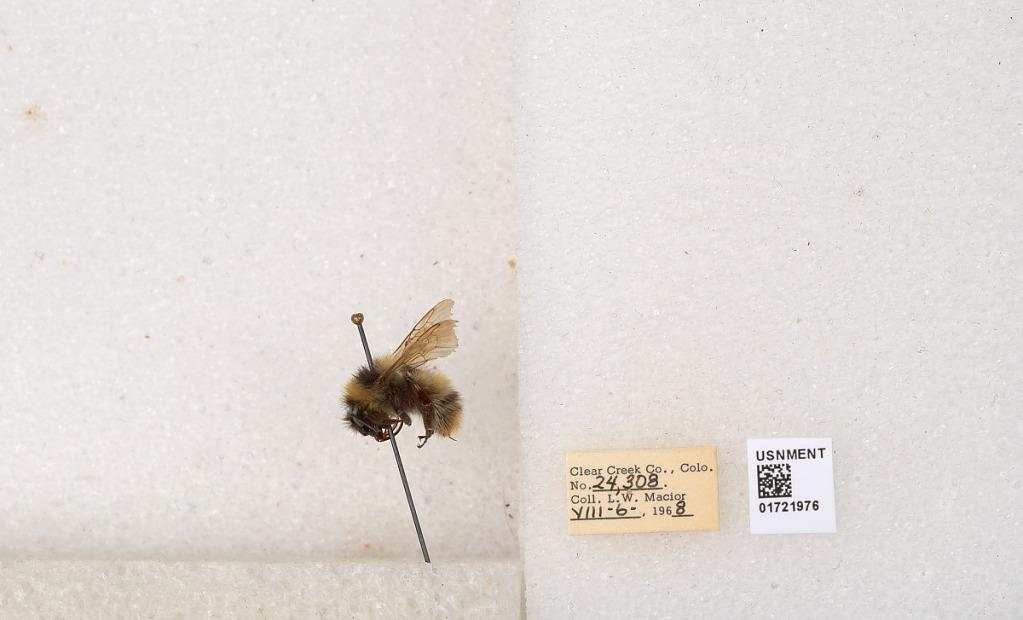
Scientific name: Bombus kirbyellus
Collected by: L. Macior
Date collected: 1968-8-6
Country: United States
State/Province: Colorado
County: Clear Creek
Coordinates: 39.6891, -105.644